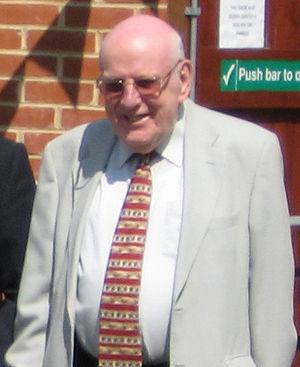
Frank Williams est un acteur britannique.